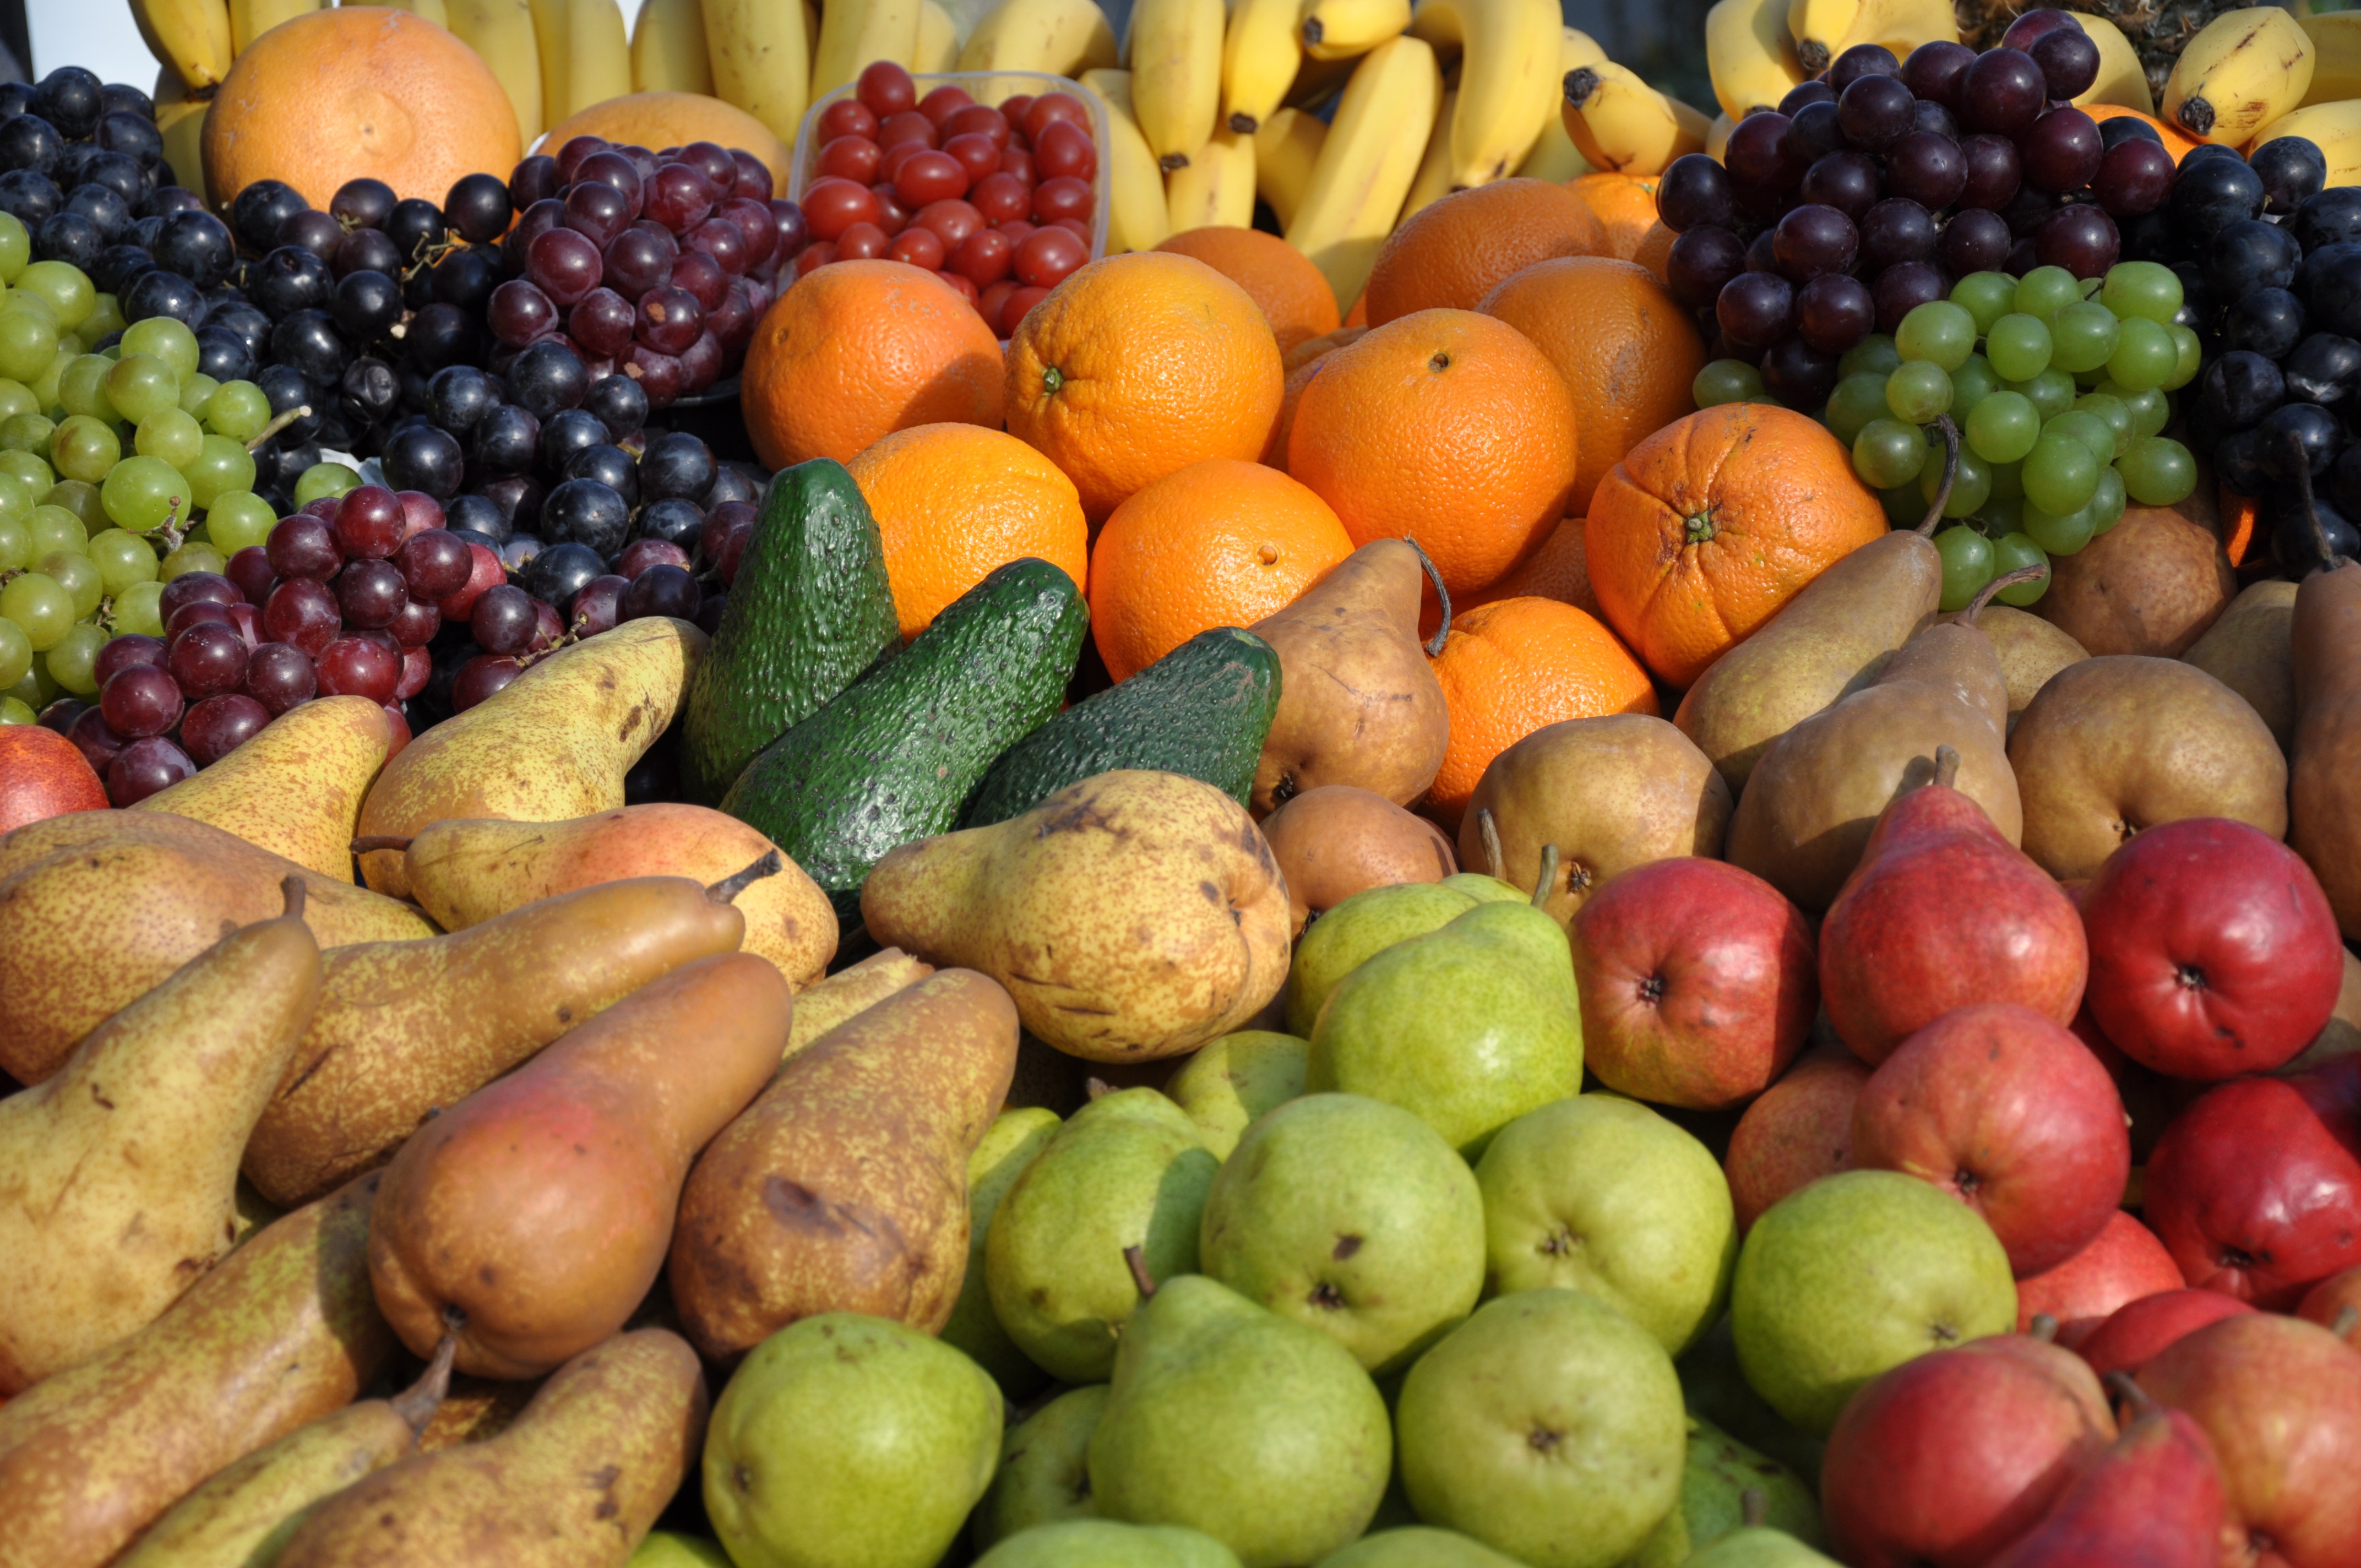
plant, fruit, food, produce, color, mixed, flowering plant, land plant